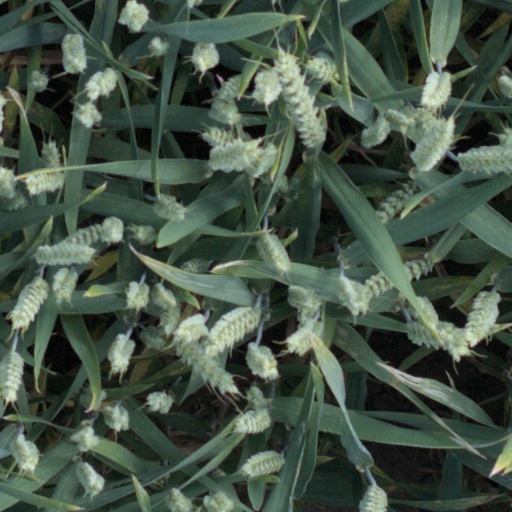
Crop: wheat